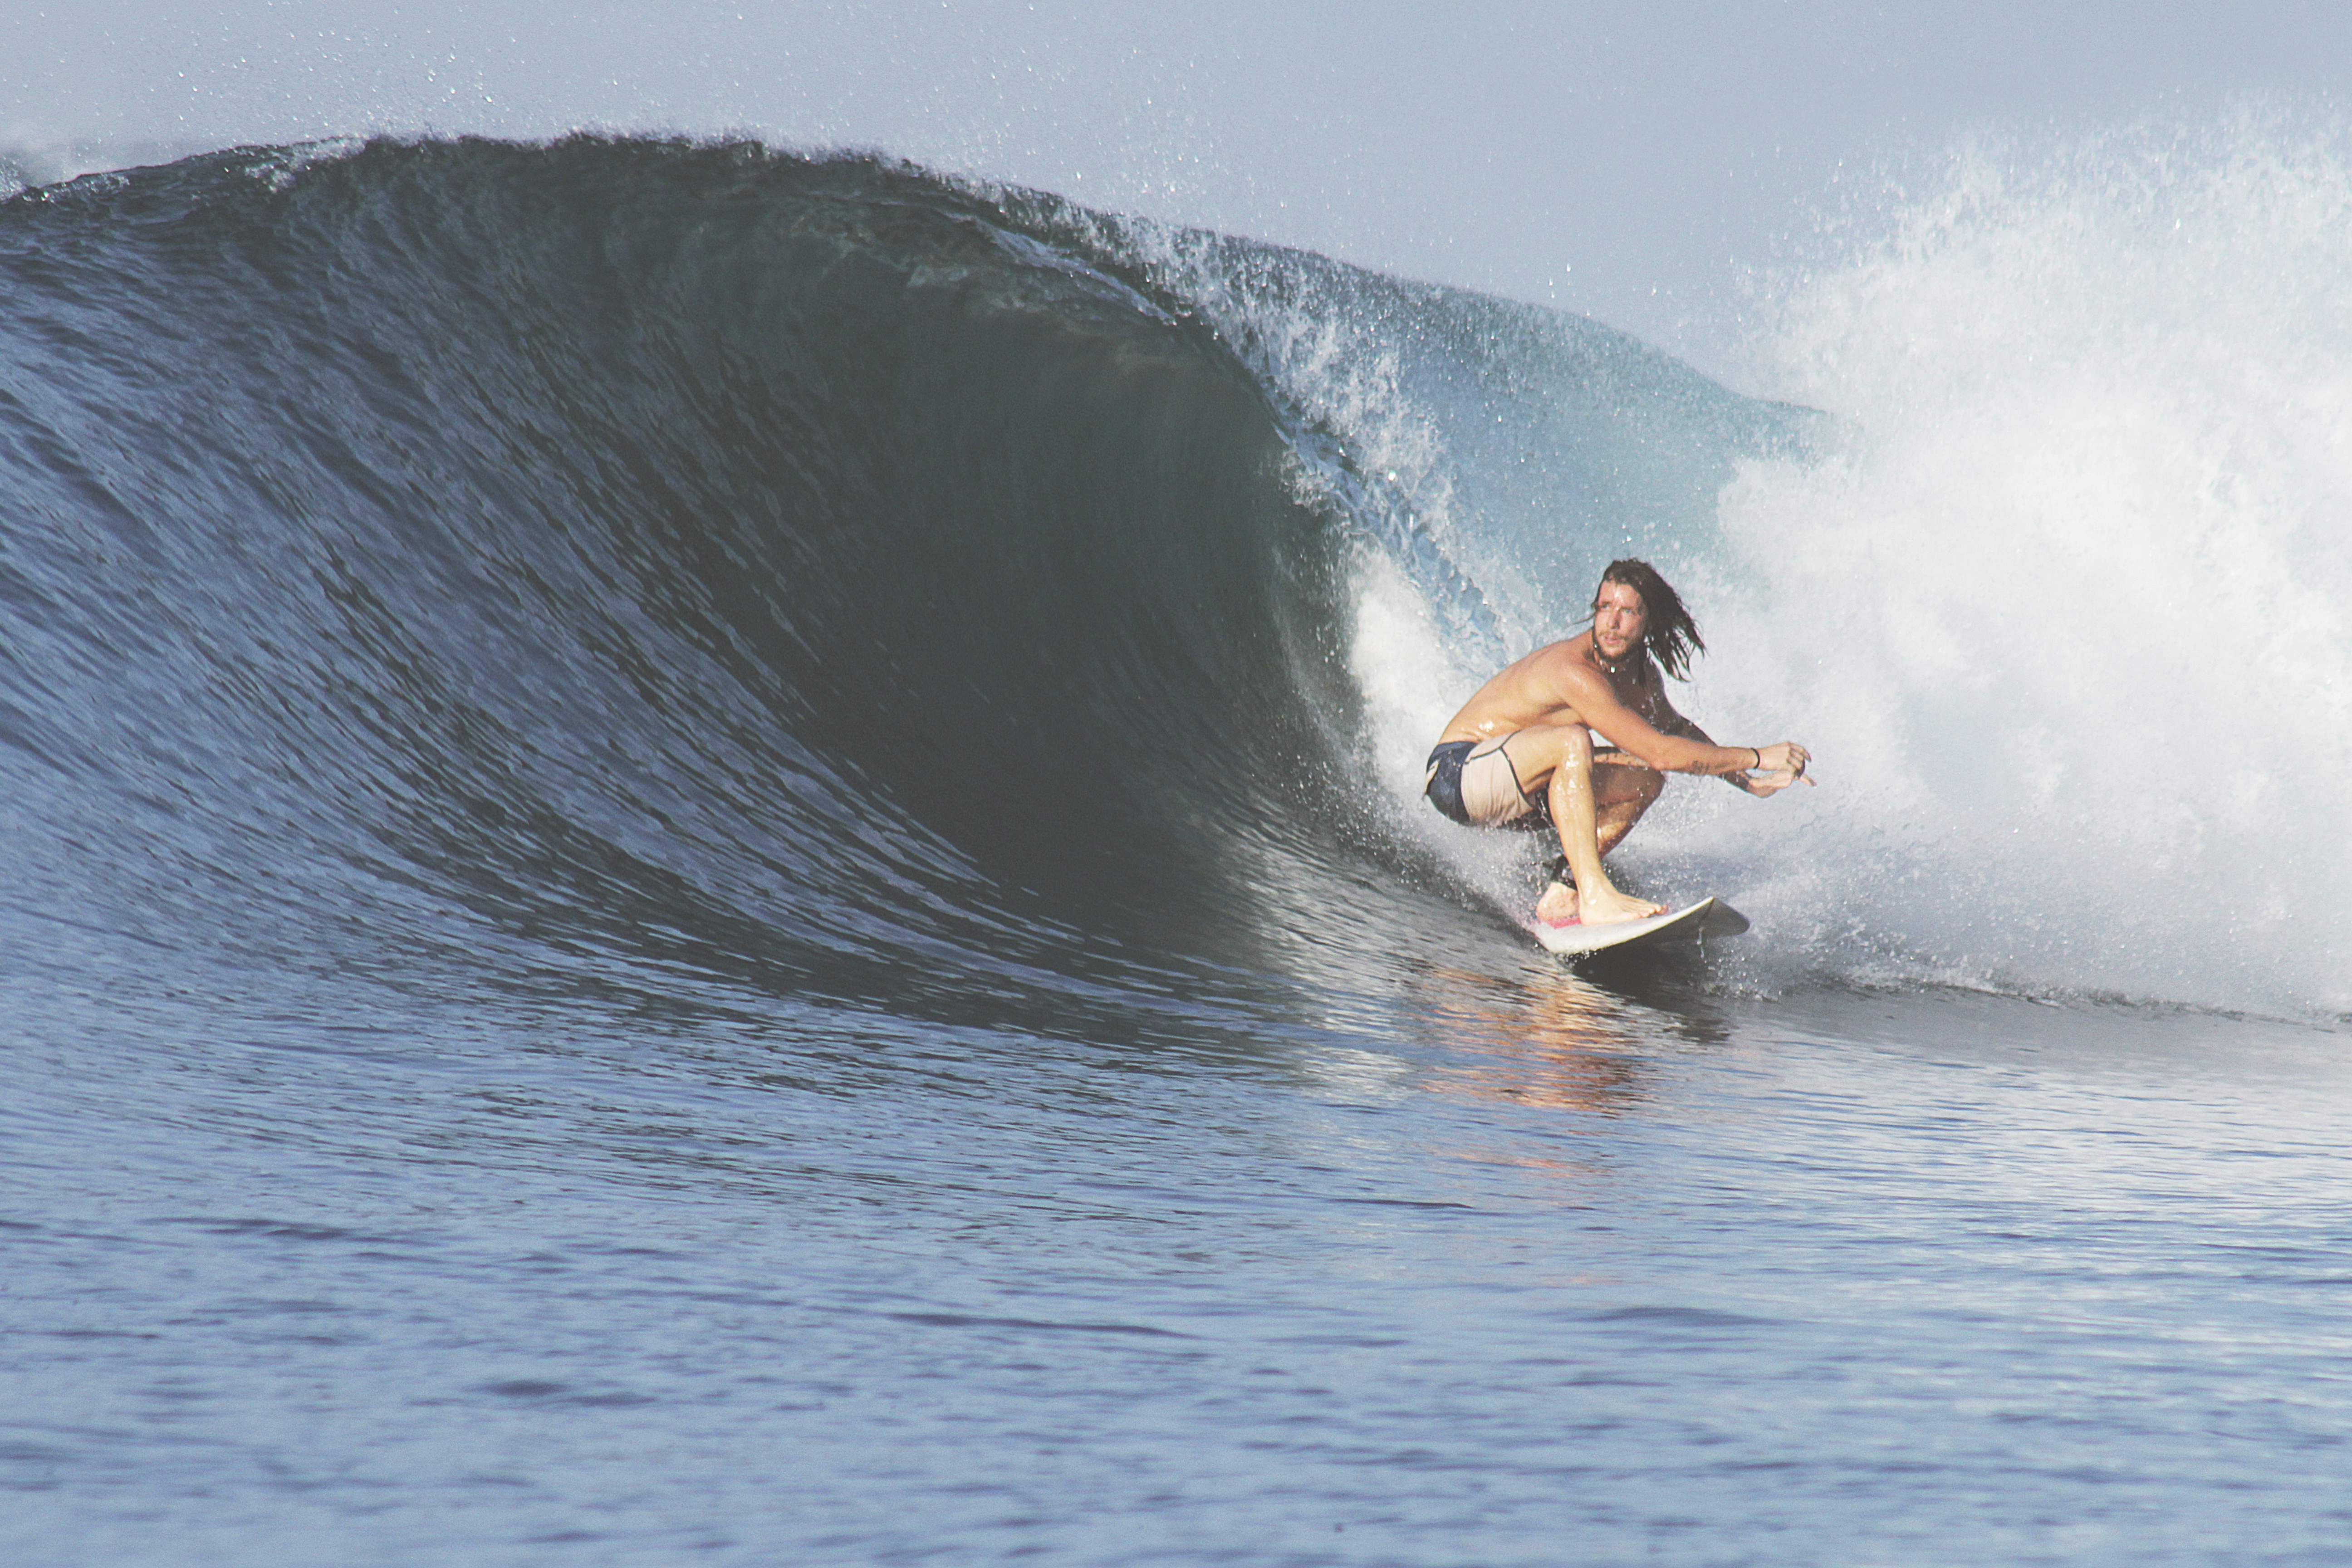
man, wave, male, guy, surf, surfing, surfboard, extreme sport, sports, skimboarding, water sport, wind wave, boardsport, surfing equipment and supplies, surface water sports, individual sports, bodyboarding